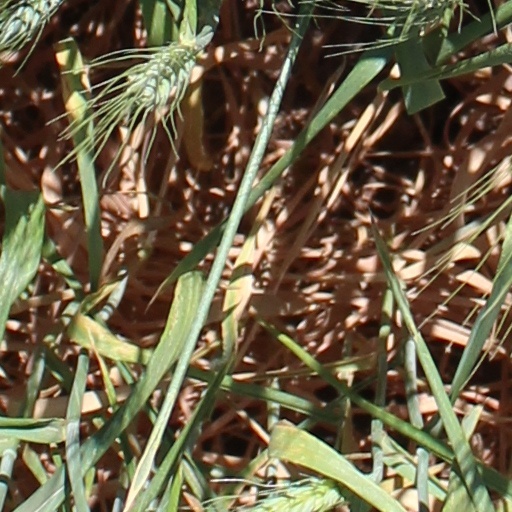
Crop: wheat